Fiat 500e

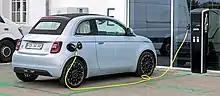
La Prima car model at a charging station in Böblingen

The 500e is offered with a choice of two motor and battery combinations. One is fitted to the entry level Action trim in the UK, equipped with a motor and a 24 kWh battery (21.2 kWh usable) that charges at up to 50 kW. The second are equipped in the higher level Passion, Icon, Red, and La Prima trims, with a motor, 42 kWh battery (37.3 kWh usable), and 85 kW charger. With the larger battery and more powerful motor, the car is limited to ; these models can accelerate from 0– in 3.1 seconds and 0– in 9.0 s. The smaller battery reduces power and also weight, by , resulting in an acceleration of 0– in 9.5 s. Both battery models can accelerate to 0– in 3.1 seconds; the top speed is limited to . Energy consumption under the WLTP cycle is for the 500e (42 kWh) and for the Abarth.